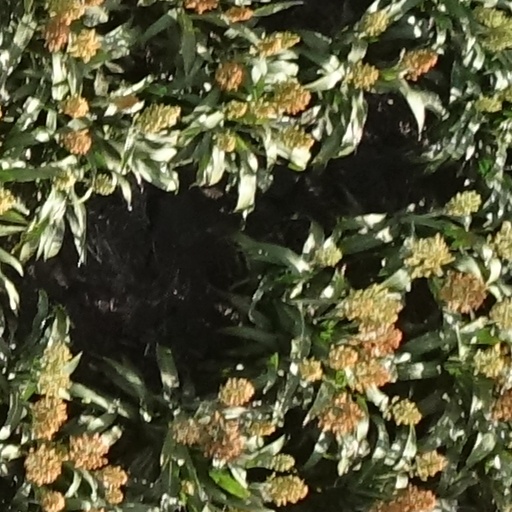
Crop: sorghum